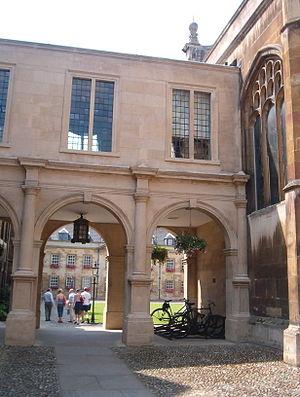
Peterhouse est le plus ancien des 31 collèges de l'université de Cambridge au Royaume-Uni. Il est aussi le plus petit des collèges. Il est le cinquième plus riche. Peterhouse est le seul collège de l'université dont le nom ne comprend pas le mot College ou Hall.